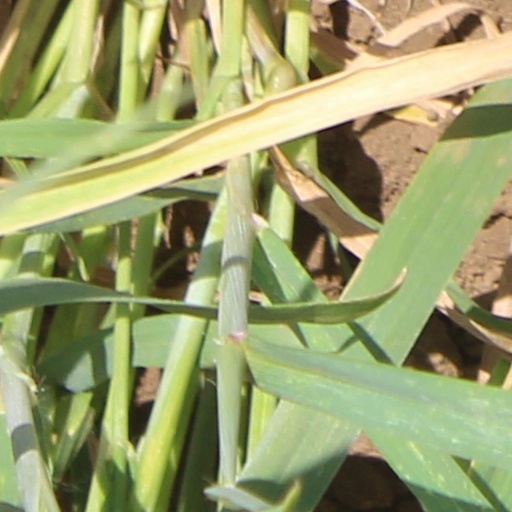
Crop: wheat